Gregg Popovich

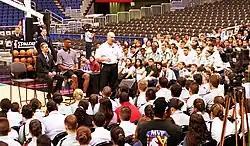
Popovich, with Secretary of Defense William Cohen and Spurs' player David Robinson, speaks to Junior ROTC cadets from local high schools (2000)

Popovich was married to Erin Popovich for 42 years until her death on April 18, 2018; the couple has two children.